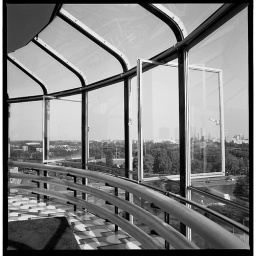
Detail of window in Tea Room of main building.Johannes Brinkman and Leendert van der Vlugt, architects with Mart Stamconstructed 1931.